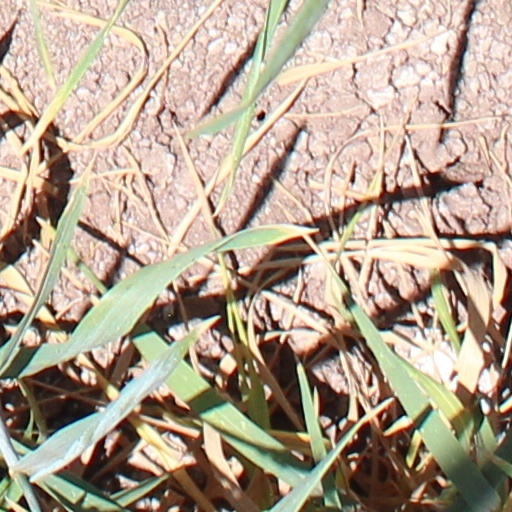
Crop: wheat